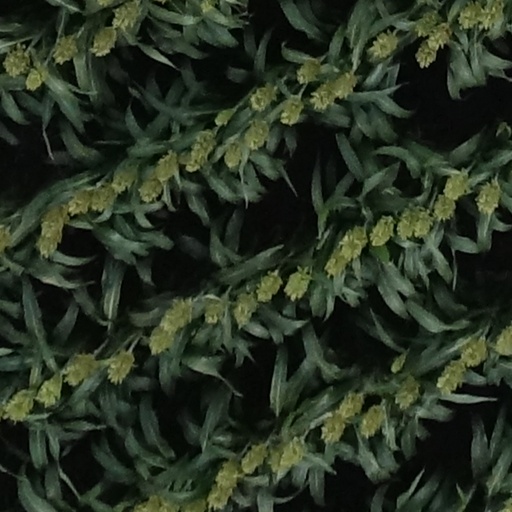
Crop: sorghum